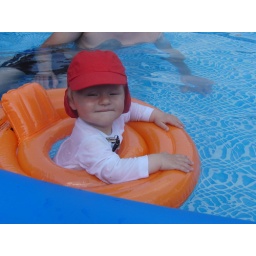
Lekker genieten van het mooie weer in het water